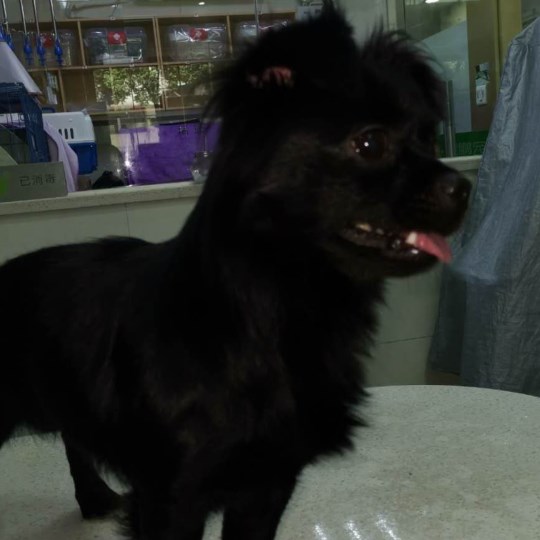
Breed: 806-n000129-papillon